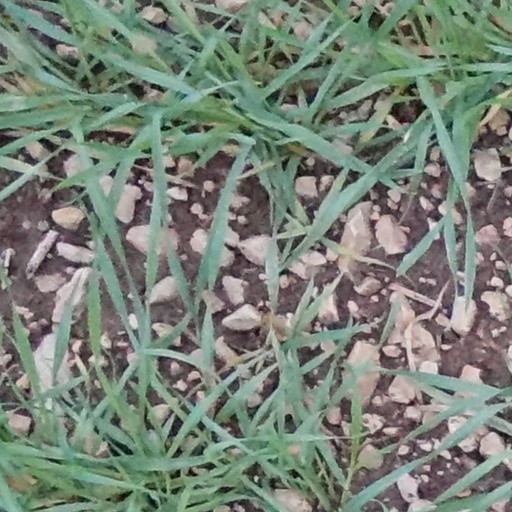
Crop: wheat